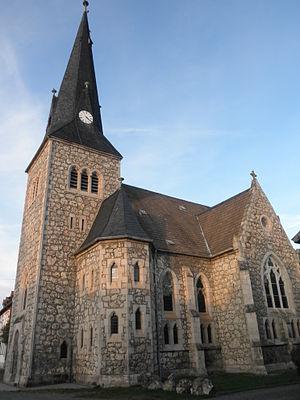
Harztor est une municipalité allemande du land de Thuringe, dans l'arrondissement de Nordhausen, au centre de l'Allemagne. En 2015, sa population est de 6 059 habitants.